The Scarlet Ending

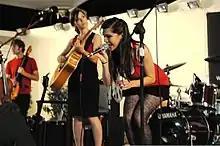
The Scarlet Ending in 2009

The Scarlet Ending is an American six piece indie rock band from Syracuse, New York. The group is fronted by identical twin sisters Kayleigh Goldsworthy (vocals, guitar, violin) and Kaleena Goldsworthy (vocals, piano, accordion, pennywhistle, melodica, ukulele), with Jon Tedd (guitar, vocals), Jess Hafner (cello, synthesizer), Nick Streeter (drums, percussion), and Aaron Garritillo (bass guitar)